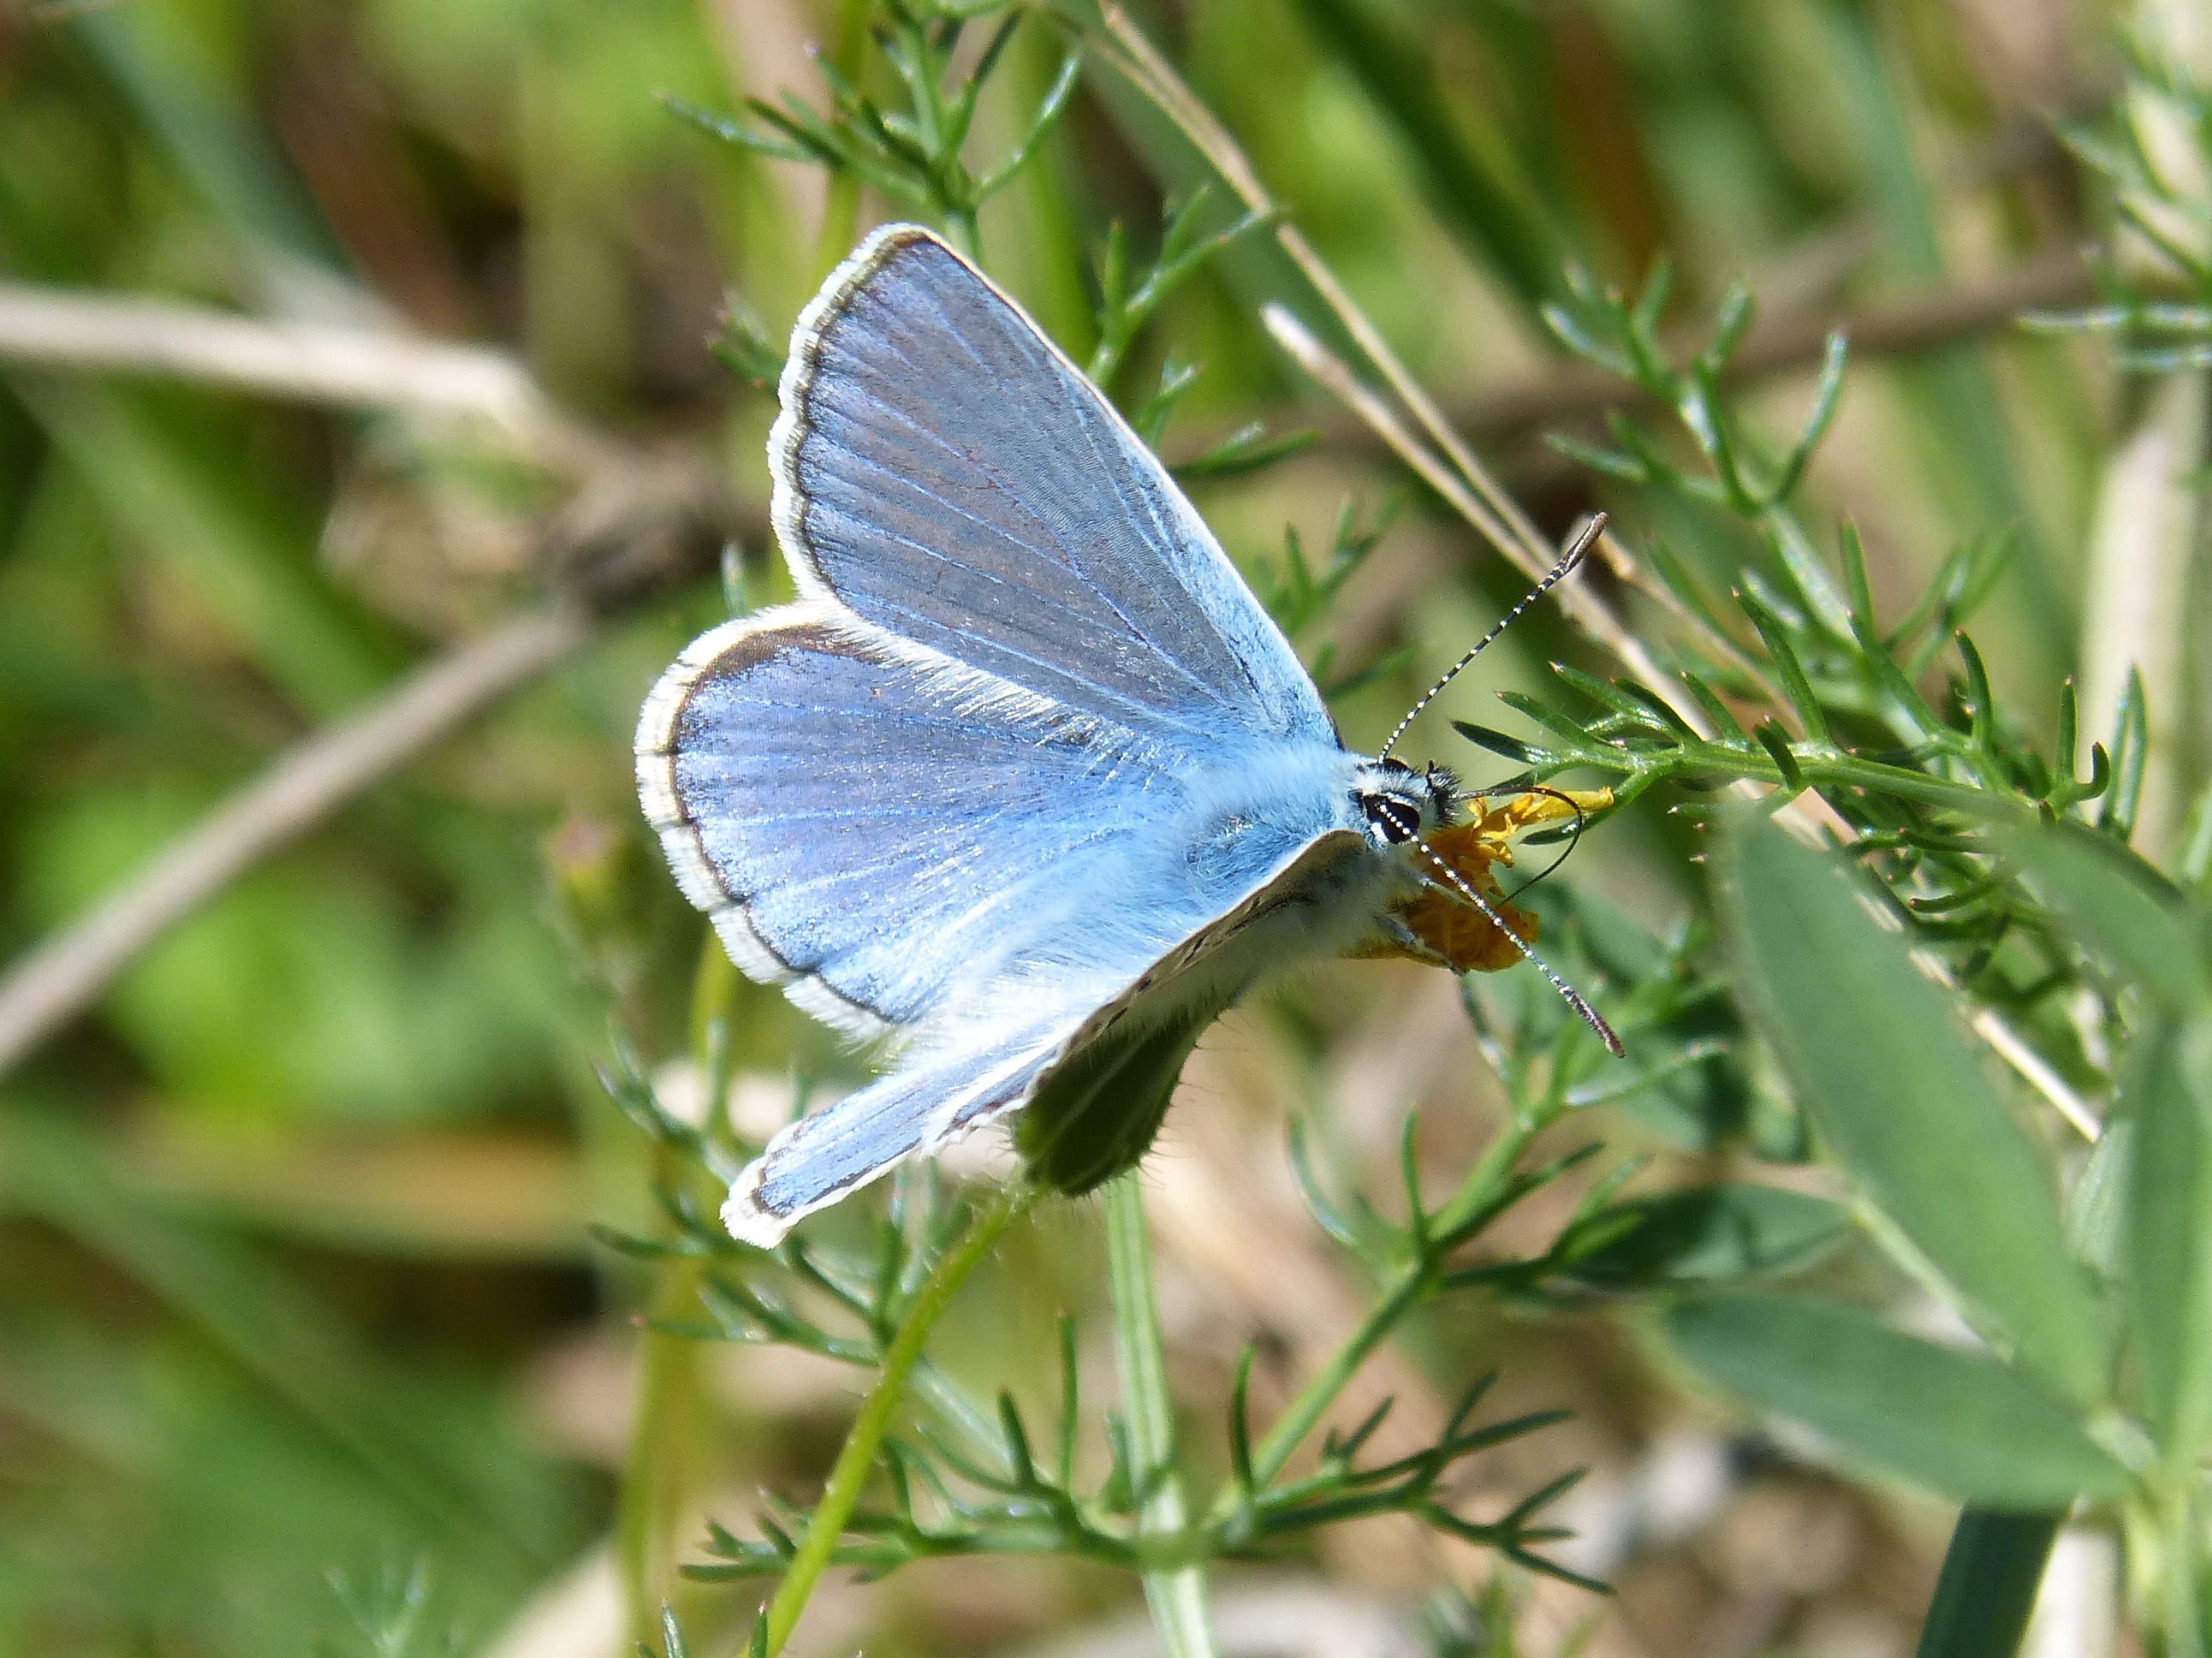
nature, wing, flower, wildlife, insect, botany, butterfly, fauna, invertebrate, pieridae, macro photography, arthropod, libar, blue butterfly, pseudophilotes panoptes, moths and butterflies, lycaenid, brush footed butterfly, colias, blaveta of the farigola